Jeffrey James

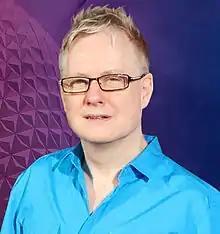
James in 2015

Jeffrey James is an Australian television news, business and current affairs anchor. During 2007 and 2008 he presented for international business news network CNBC Asia where he hosted Squawk Australia from the channel's new studio centre in Sydney. The programme was broadcast worldwide each weekday morning.